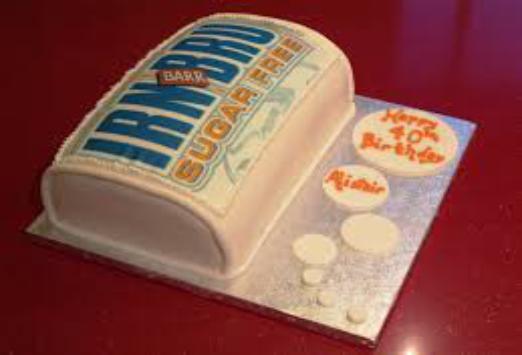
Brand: Irn Bru Bar
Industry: Food